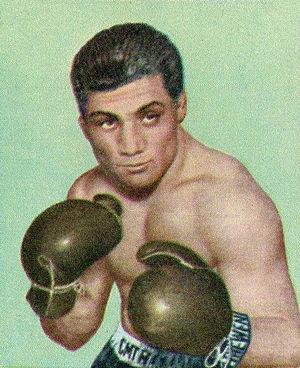
Raul Rojas est un boxeur mexicano-américain né le 5 novembre 1941 à San Pablo, Californie, et mort le 20 mai 2012.